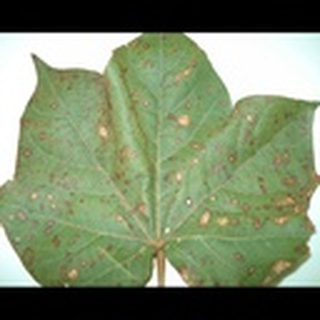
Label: cotton_target_spot